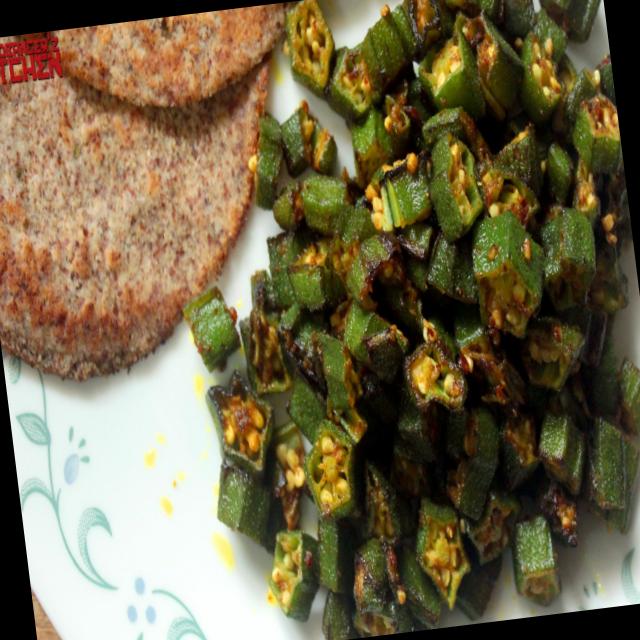
Dish: bhindi_masala